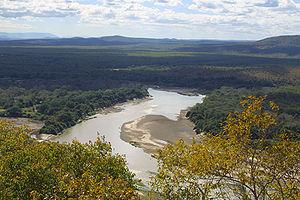
L'Azibo est une rivière de Zambie et un des affluents du Zambèze.
La rivière Luangwa est un des affluents principaux du Zambèze avec une longueur de 806 km, et un des quatre plus grands cours d’eau de Zambie.
Cet article recense les zones humides de Zambie concernées par la convention de Ramsar.